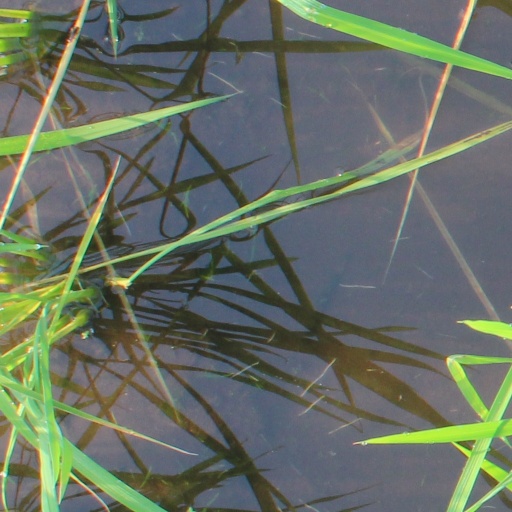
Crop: rice